Deformation monitoring

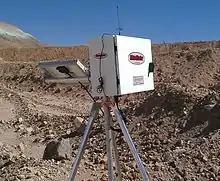
A radio telemetry wireline extensometer monitoring slope deformation.

Deformation monitoring (also referred to as deformation survey) is the systematic measurement and tracking of the alteration in the shape or dimensions of an object as a result of stresses induced by applied loads. Deformation monitoring is a major component of logging measured values that may be used for further computation, deformation analysis, predictive maintenance, and alarming.